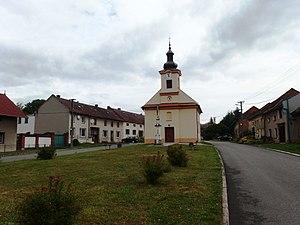
Zábeštní Lhota est une commune du district de Přerov, dans la région d'Olomouc, en Tchéquie. Sa population s'élevait à 169 habitants en 2018.